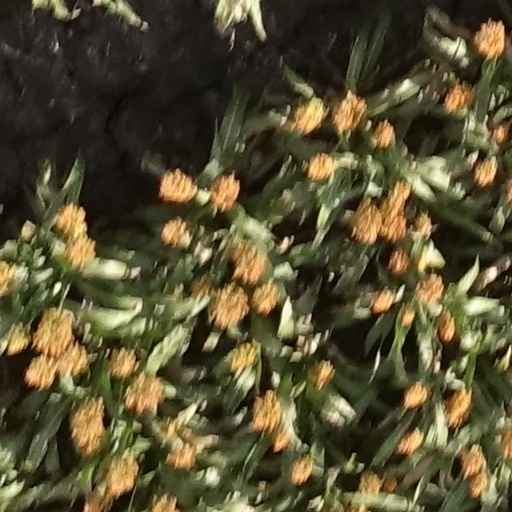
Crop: sorghum